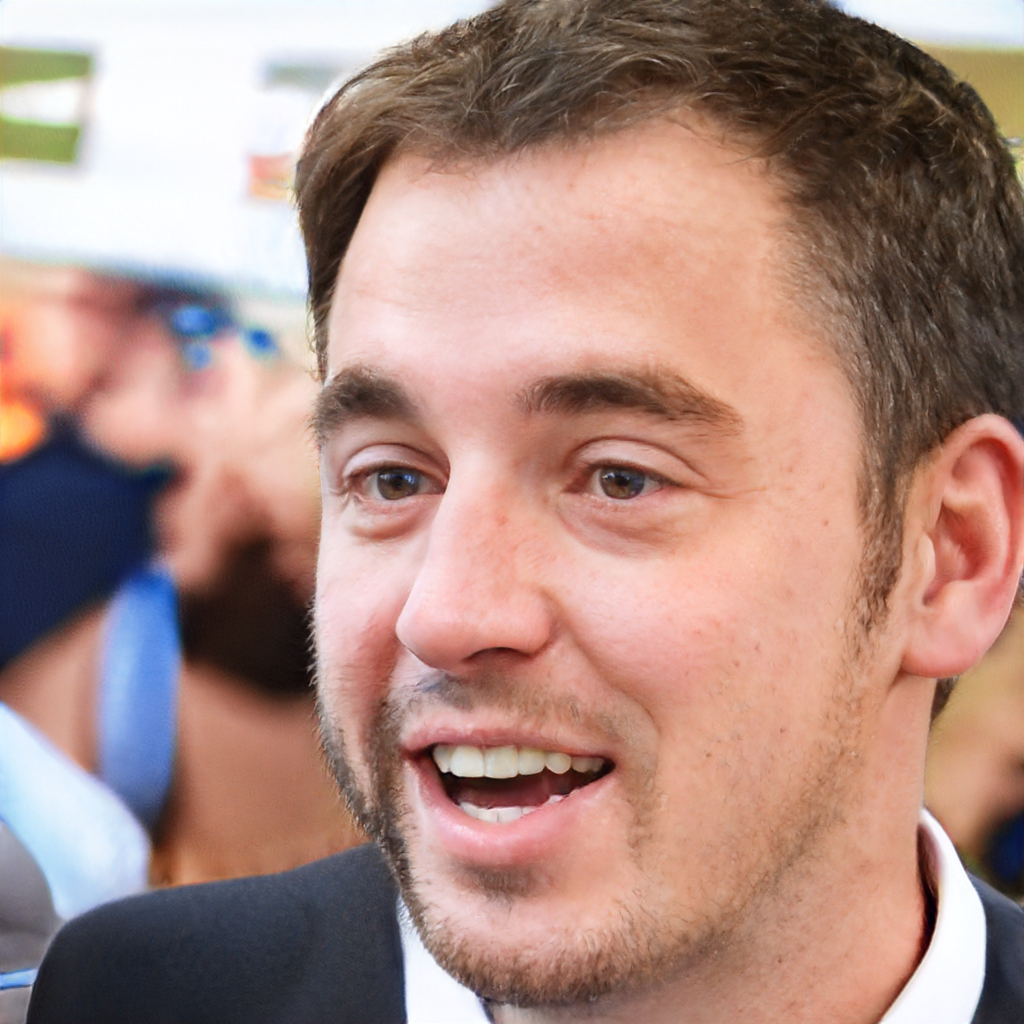
Gender: Male